Field ration

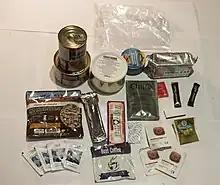
The contents of an Estonian Defence Forces field ration, featuring food in a variety of different packaging

As field rations are intended to last long, the packaging they are stored in is designed to ensure a long shelf life and prevent spoilage, while also being light and compact enough to be carried without issue. Rations are canned, vacuum-sealed, or freeze-dried foods stored in packages to prevent leakage or spoilage, commonly retort pouches, boxes, or cases. These containers are preferably easy to open, though some may require specific tools that are issued to soldiers or included in the ration package, such as the American P-38 can opener or Australian field ration eating device. Some, but not all, ration packages may be biodegradable or compostable.